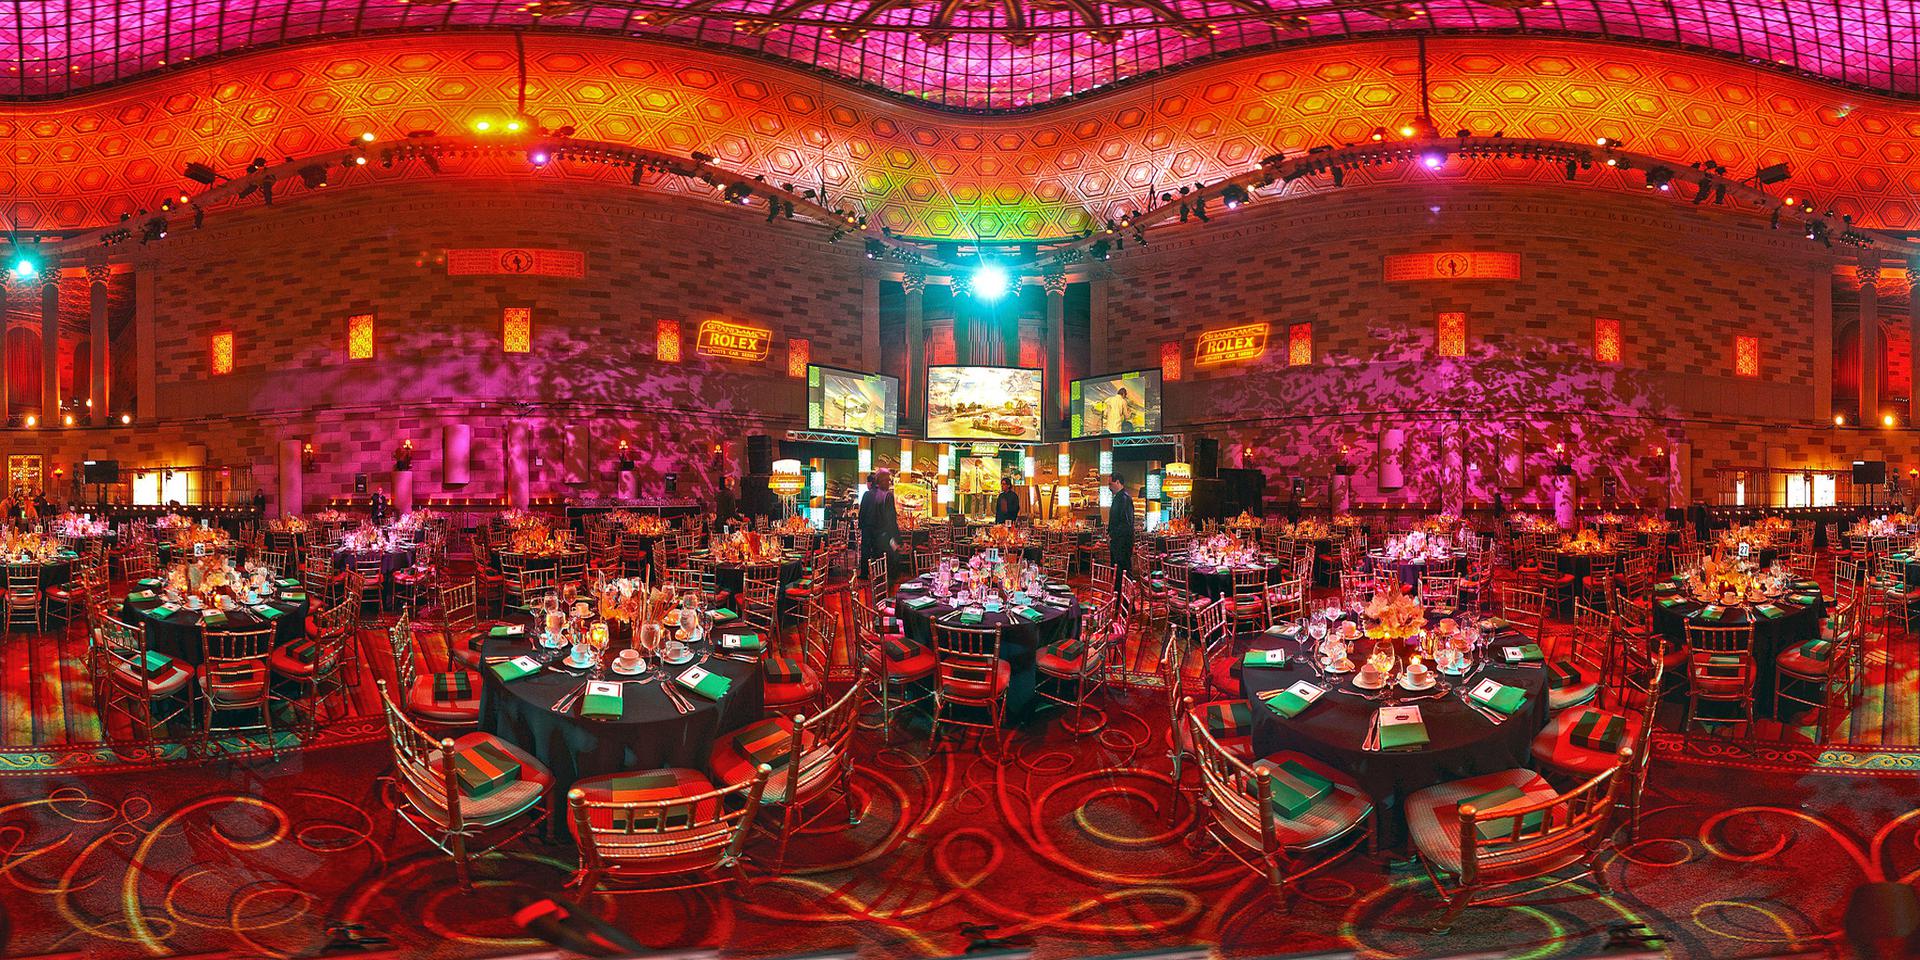
Referred object: The first person visible on the left side from the current viewpoint

Referred object: the bright cyan spotlight

Referred object: the round table opposite the central screens